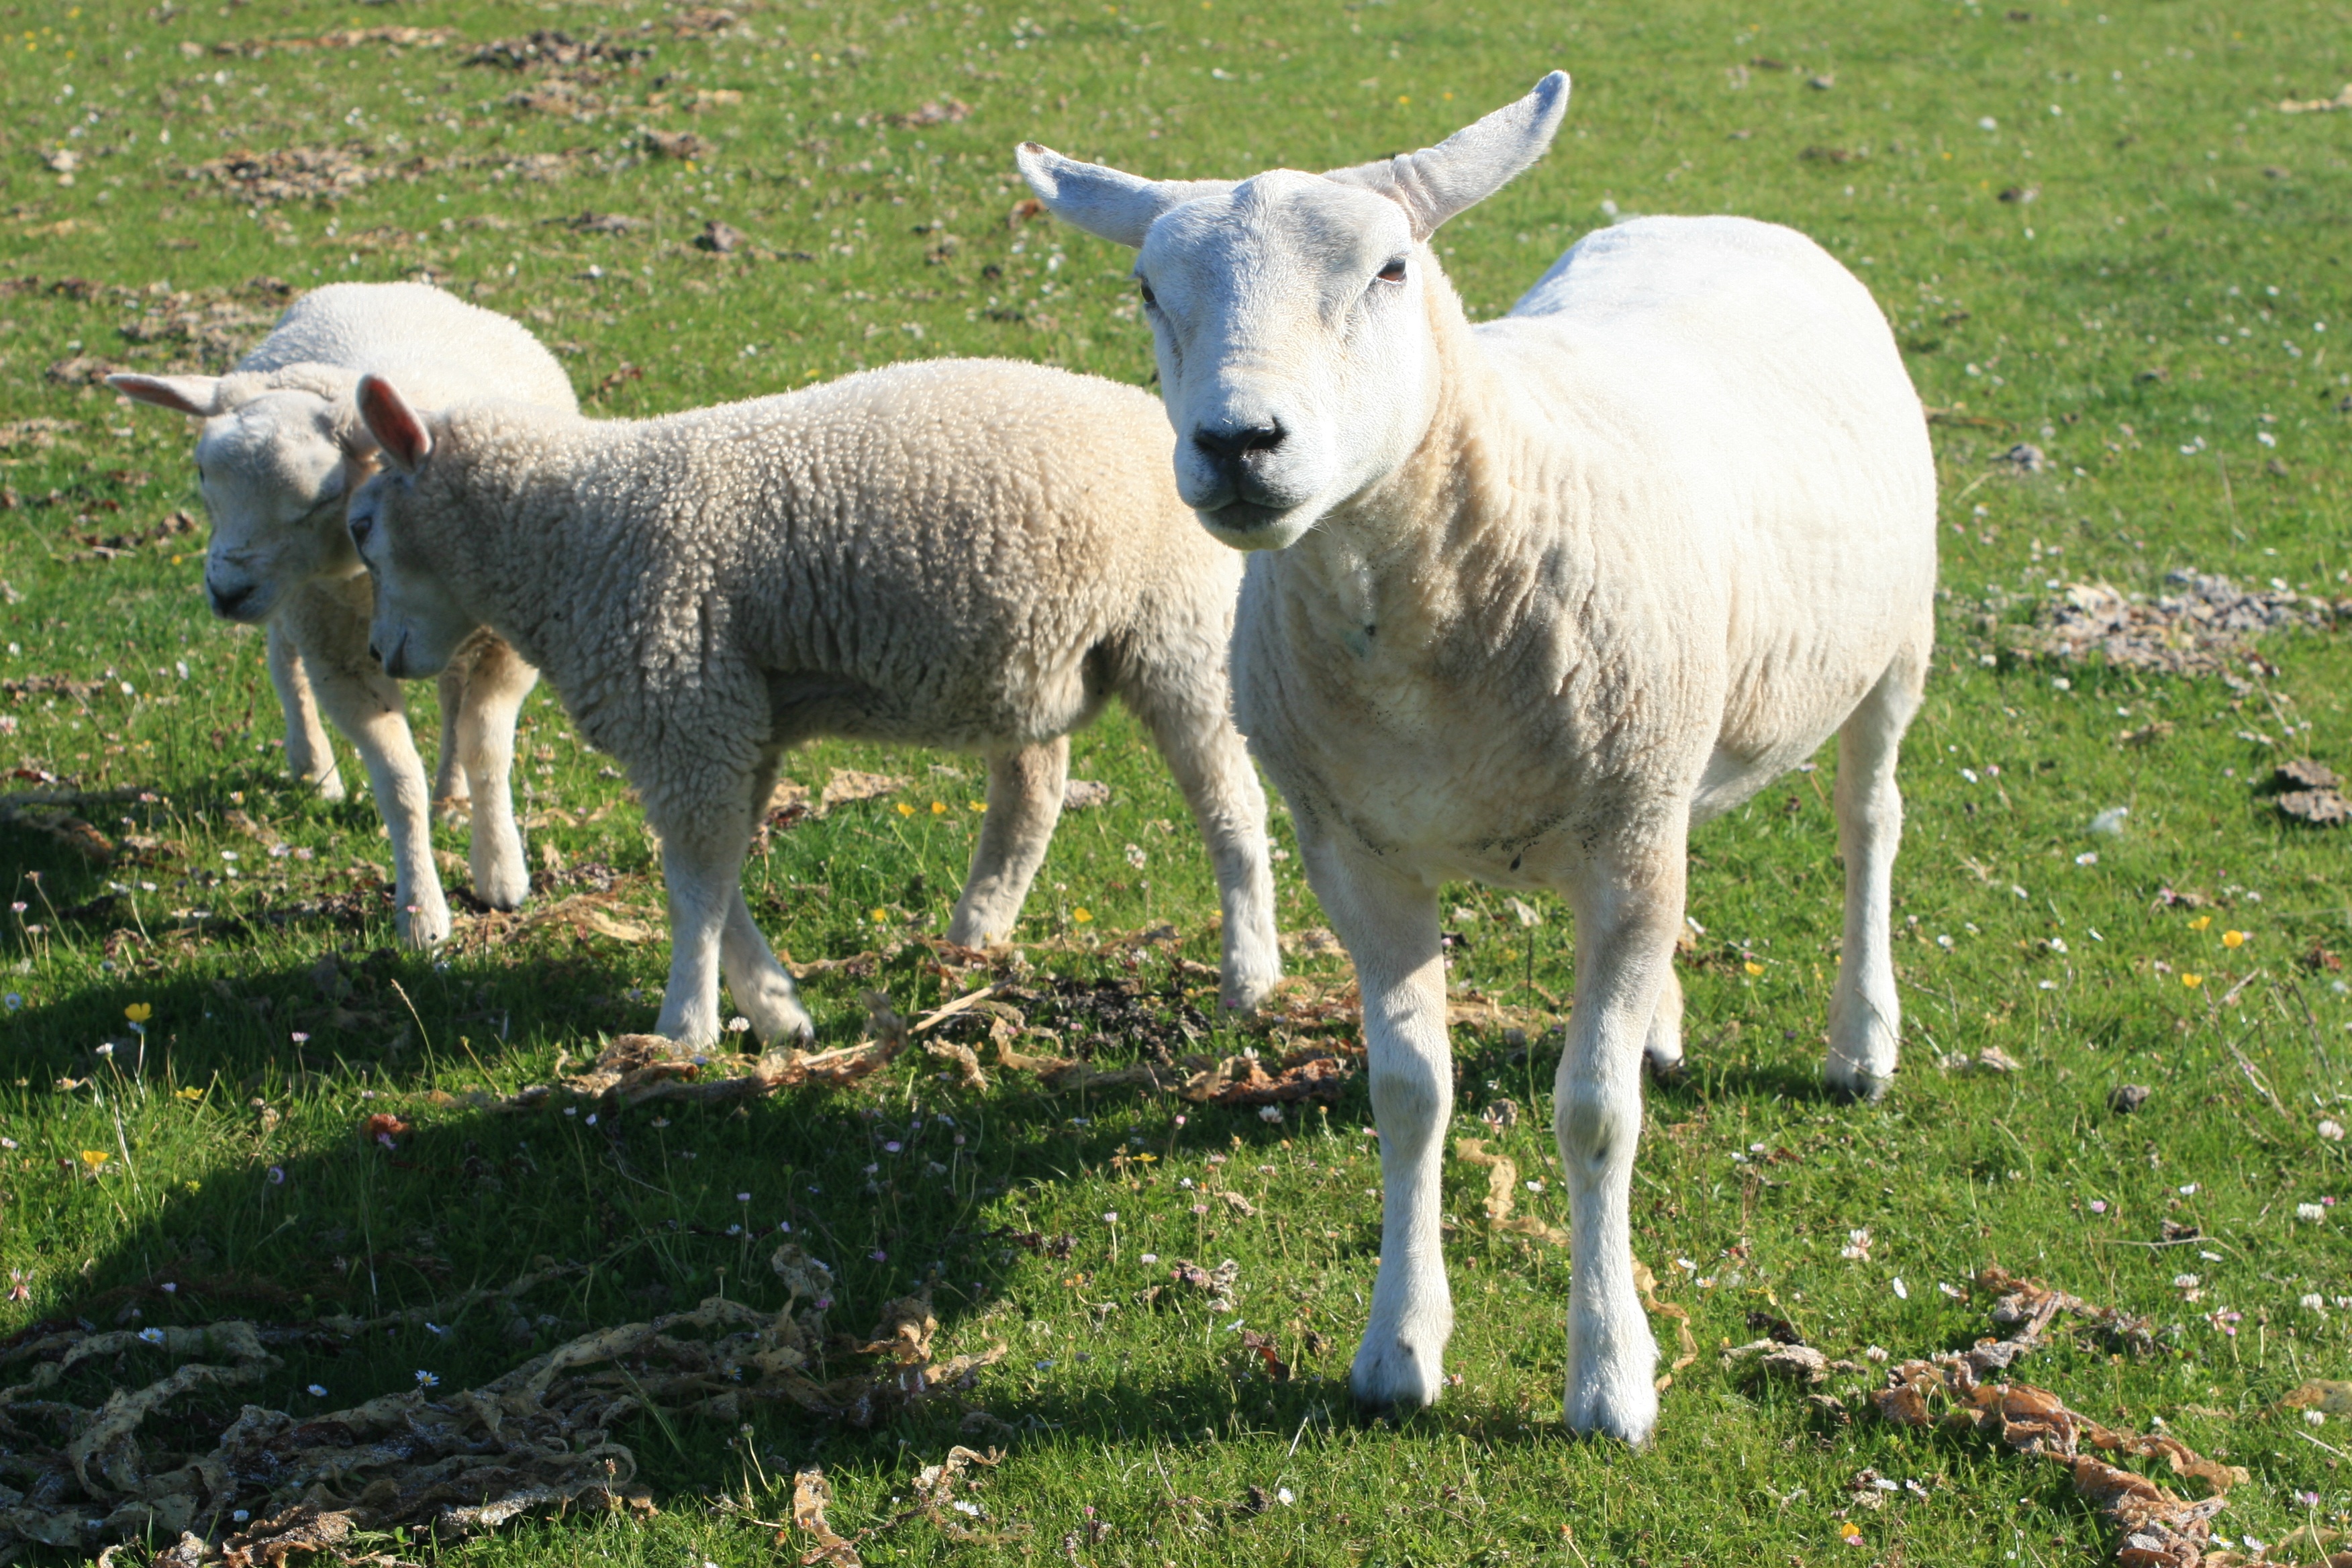
field, meadow, green, herd, pasture, grazing, sheep, mammal, fauna, lamb, mountain goat, goats, vertebrate, sheeps, cow goat family